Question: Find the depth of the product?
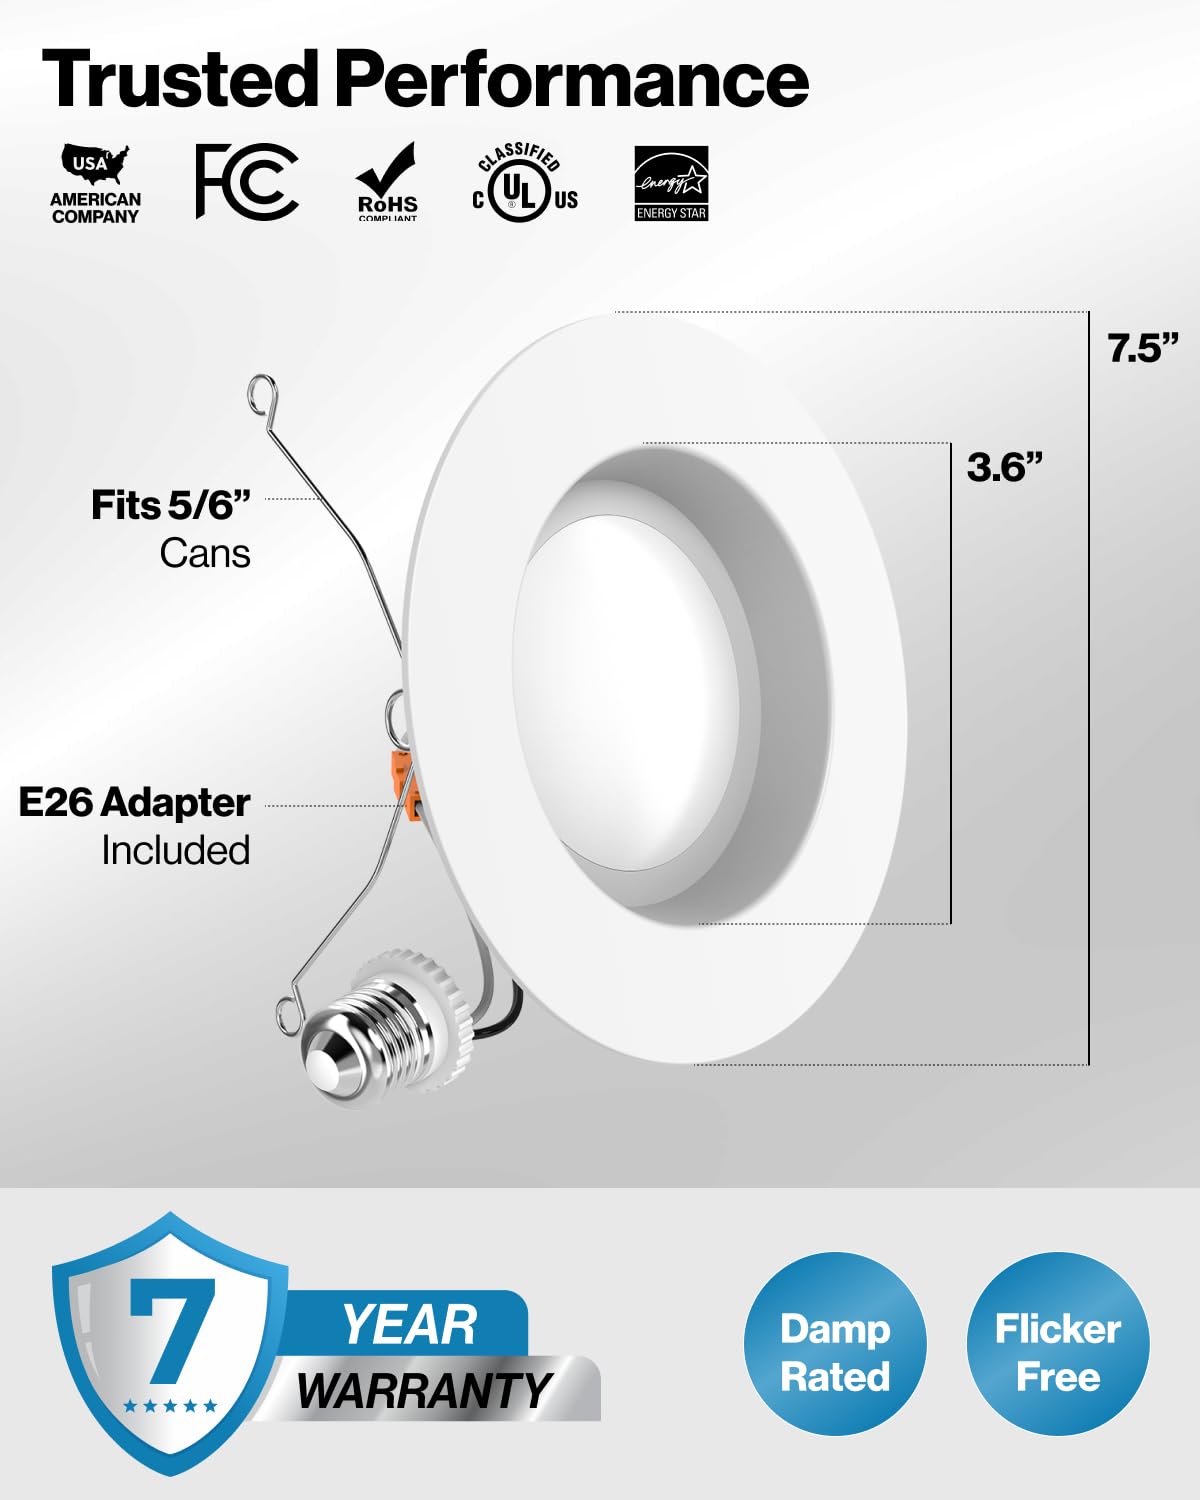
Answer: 3.6 inch